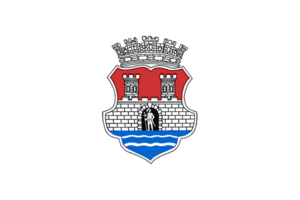
Boulogne-Billancourt est une commune française des Hauts-de-Seine et de la métropole du Grand Paris en région Île-de-France, la plus peuplée des communes franciliennes après Paris. Elle résulte de la réunion, réalisée sous le nom de Boulogne sur Seine en 1790, de Boulogne la Petite, paroisse érigée en 1343 autour de l'église Notre Dame de Boulogne sur Seyne, et de la rive droite de Saint-Cloud. Le nom de Boulogne Billancourt, tardivement adopté en 1926, acte le démantèlement, au profit du XVIᵉ arrondissement, du vaste territoire de Longchamp et du Bois de Boulogne, et l'adjonction, accordée en 1860 comme une compensation, de Billancourt, écart d'Auteuil devenu dans l'entre deux guerres le fief historique des usines Renault.